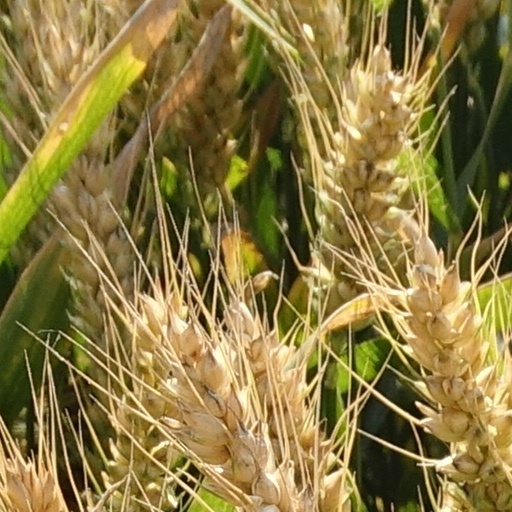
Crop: wheat